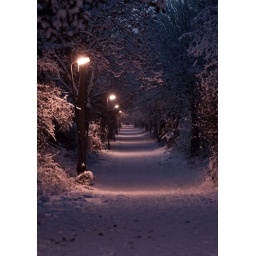
Light path in black and white